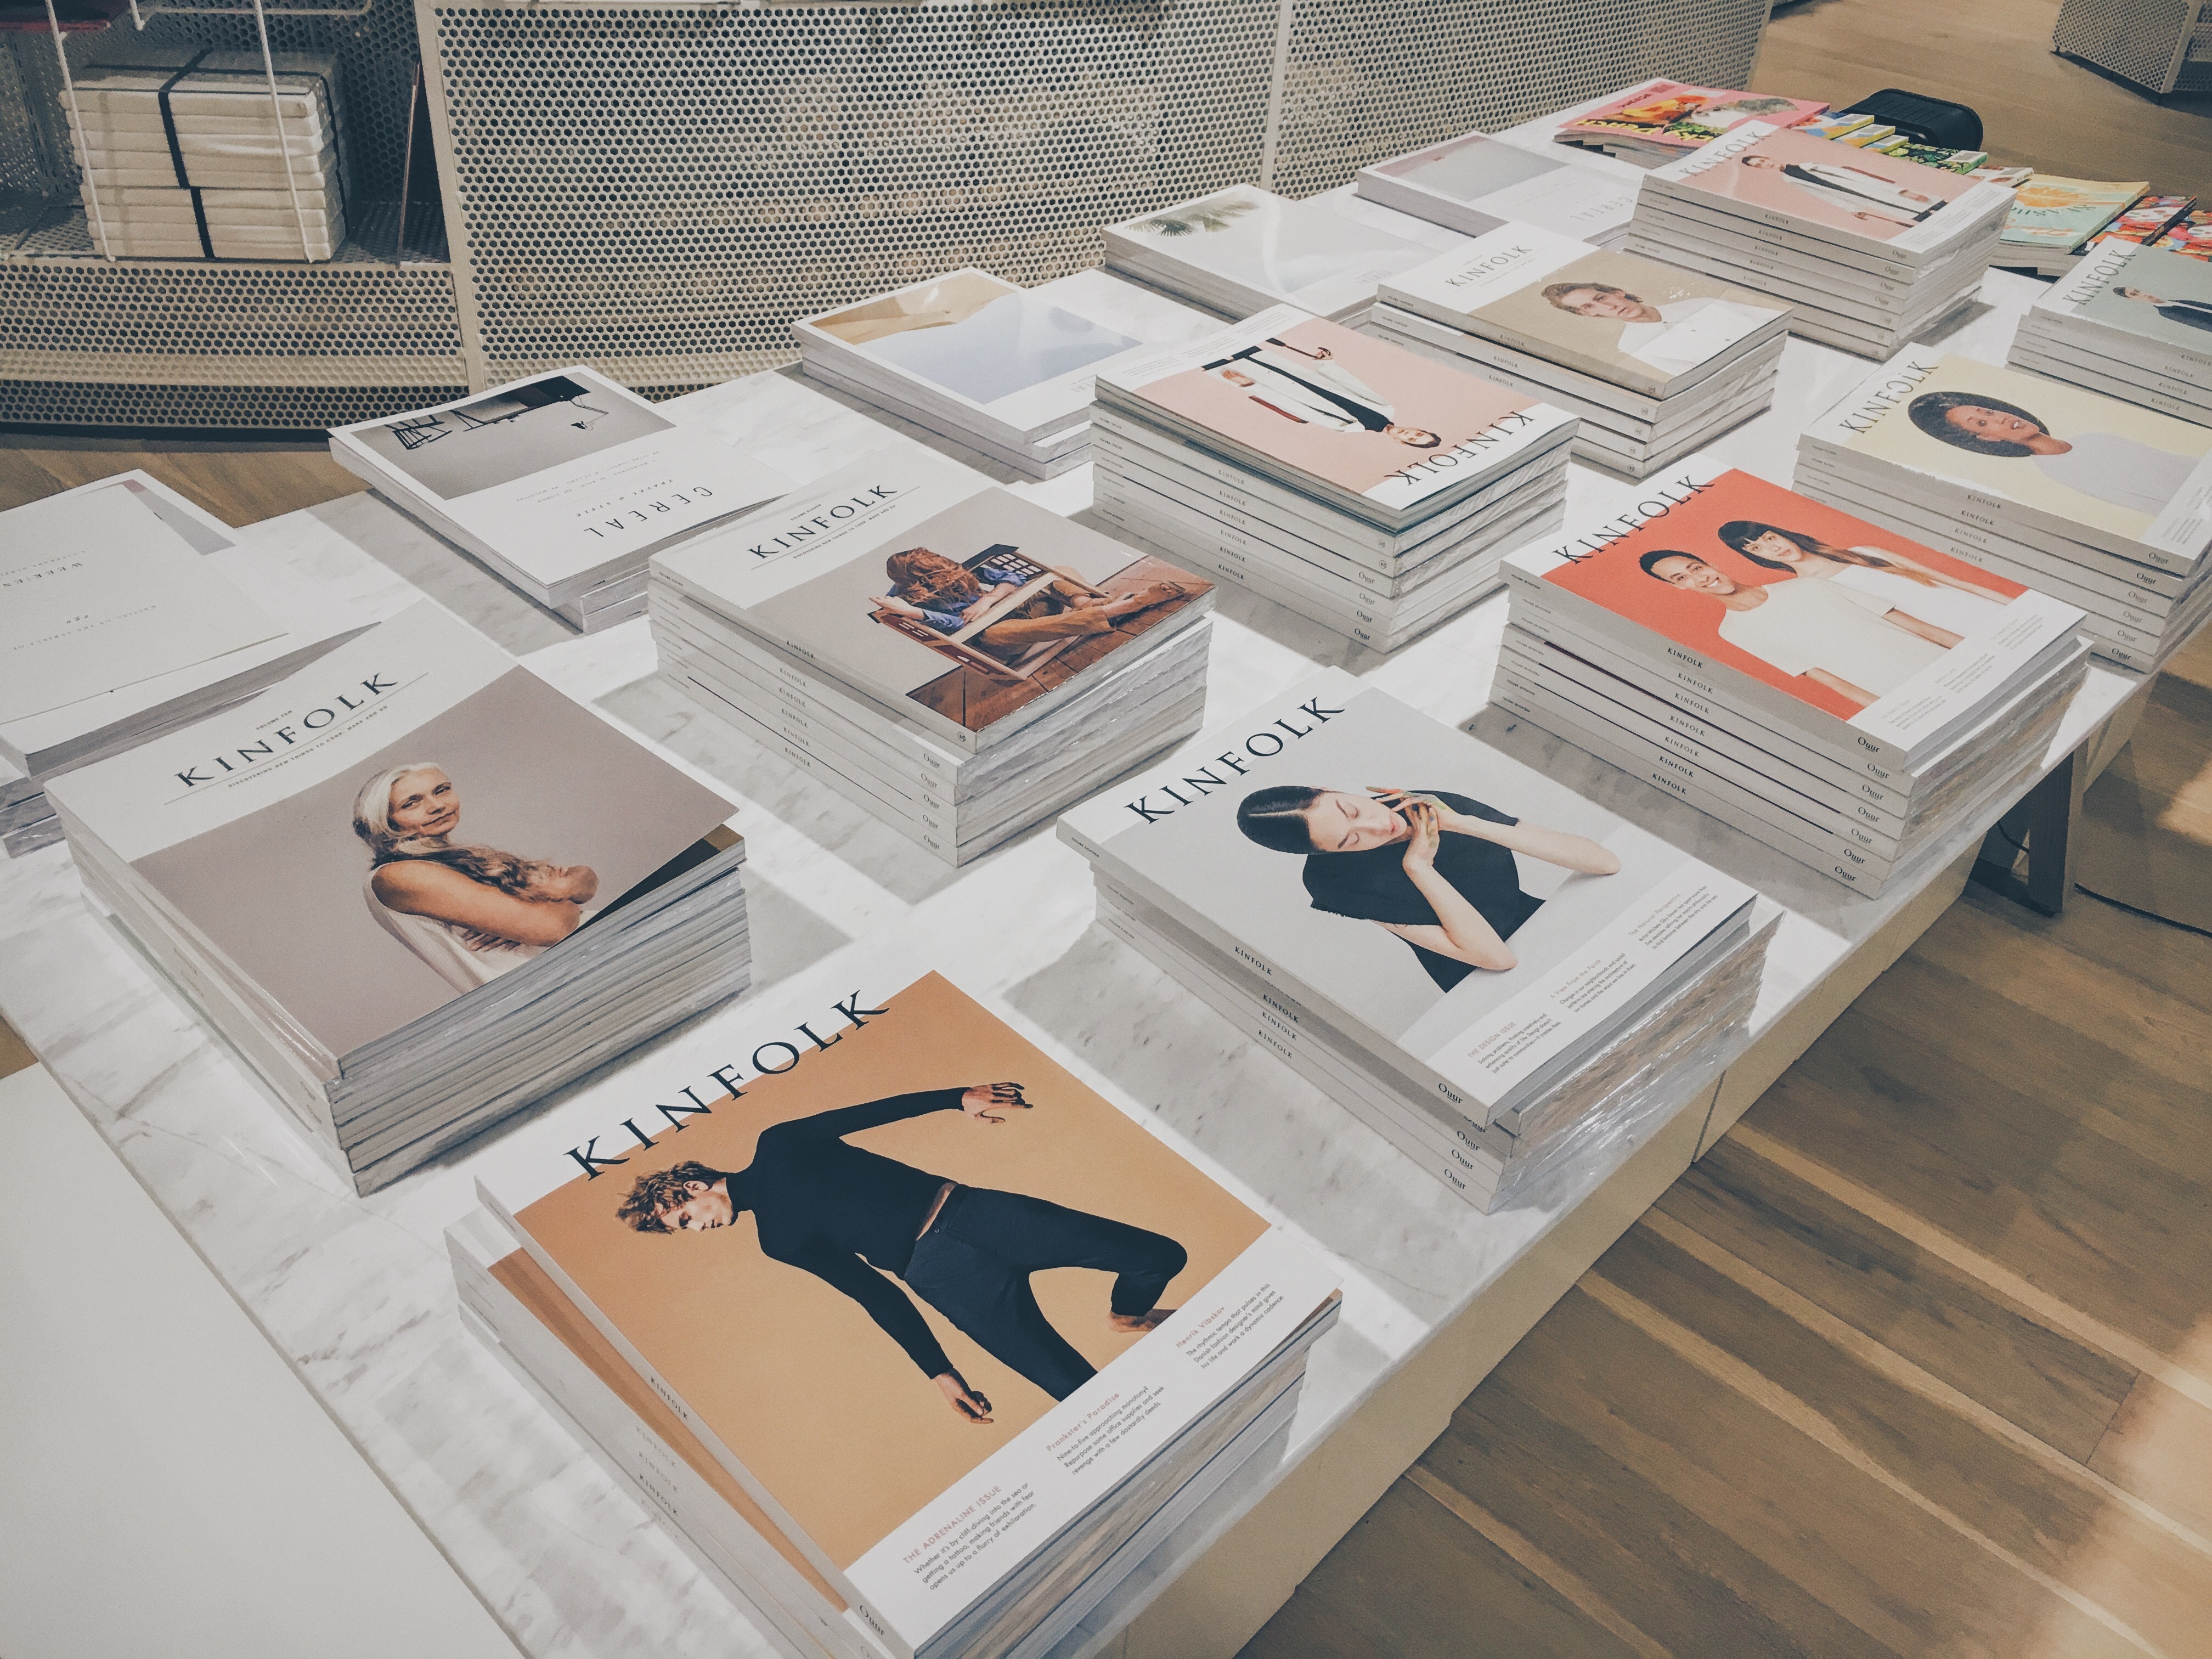
wood, brand, art, drawing, design